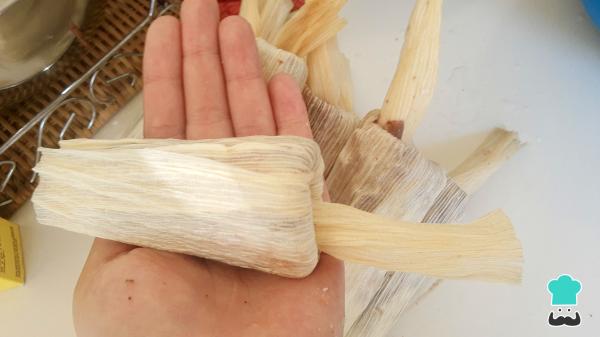
Coloca la masa enrollada en una hoja de maíz, envuelve, enrosca las puntas y presiona hacia dentro del relleno. Debe quedar como si se escondieran las puntas, luego lleva a una olla vaporera y cocina aproximadamente una hora. Señalamos que los tamales de frijol en hoja de milpa están también deliciosos.